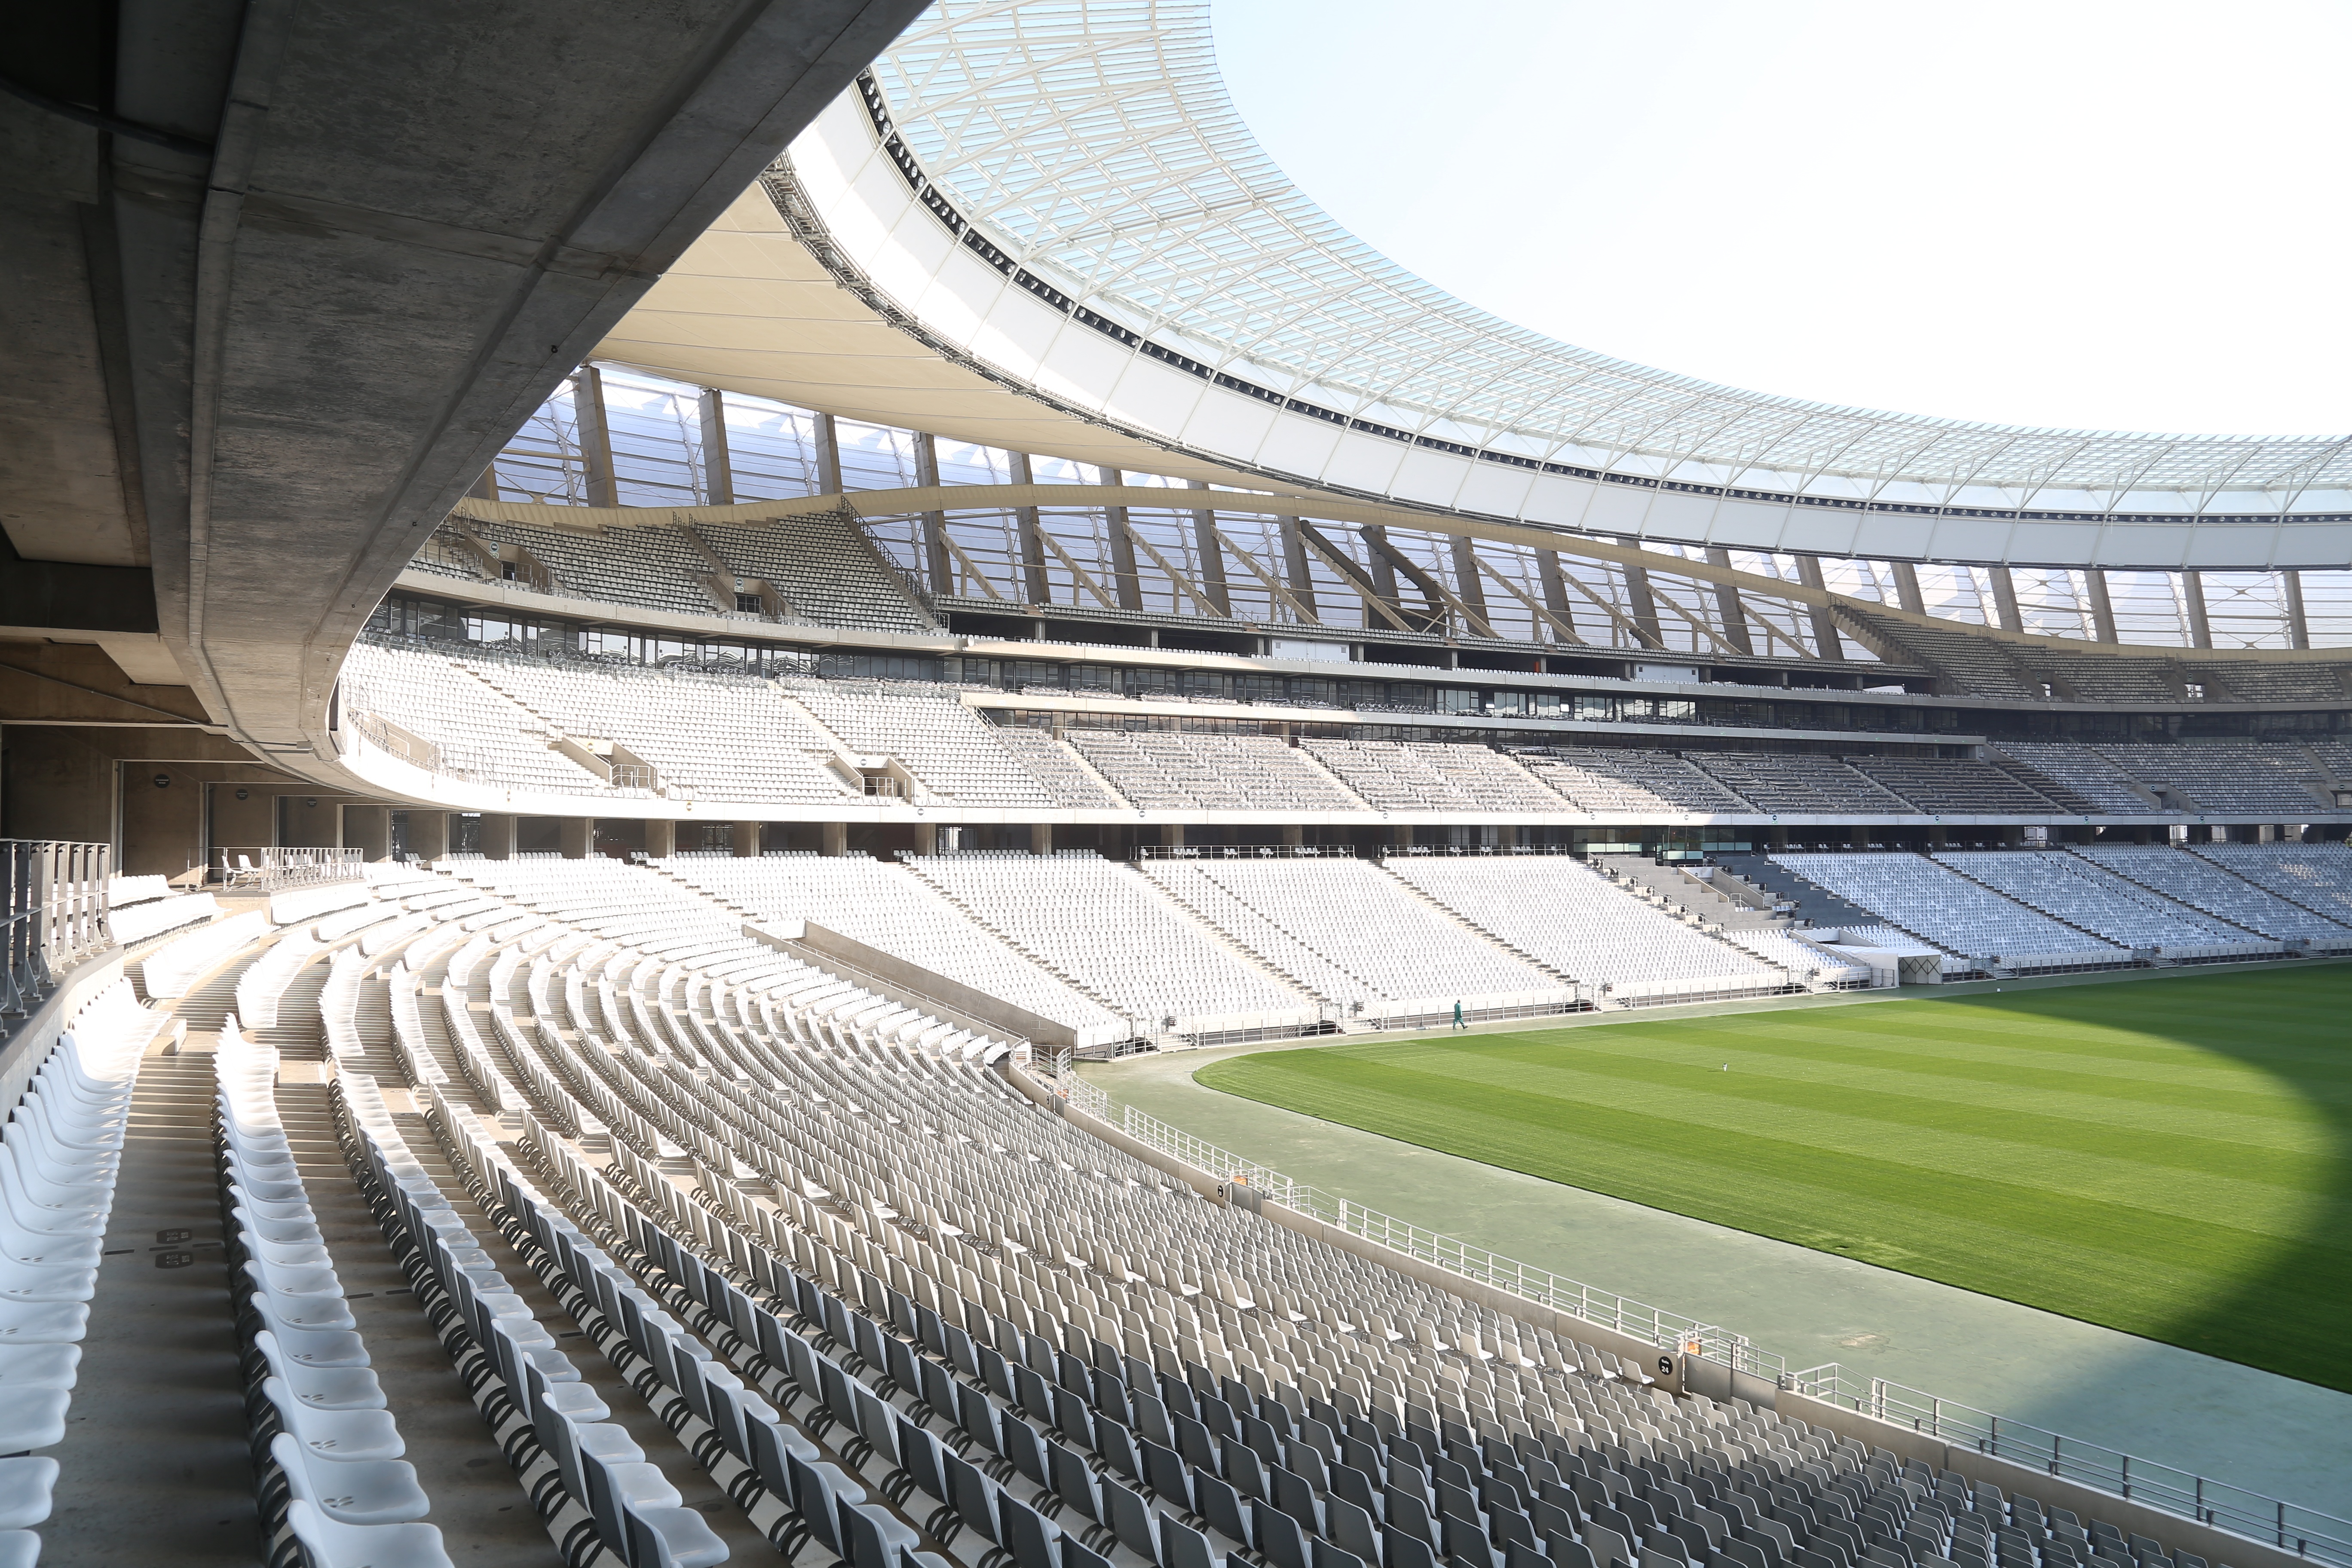
structure, auditorium, stadium, baseball field, grandstand, sit, arena, south africa, football stadium, cape town, rows of seats, baseball park, geographical feature, sport venue, soccer specific stadium